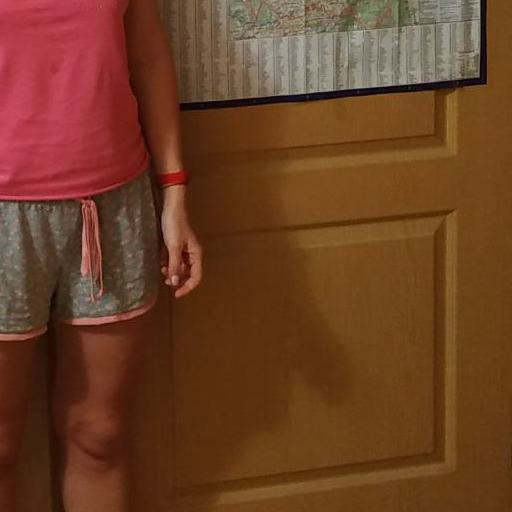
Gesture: no_gesture